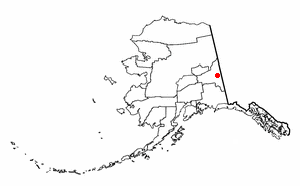
Chicken est une ville d'Alaska située dans la région de recensement de Southeast Fairbanks. Elle est classée comme ville fantôme des États-Unis. En 2006 sa population était de 170 habitants contre 17 habitants en 2000 et 7 en 2010. Elle est desservie par la Taylor Highway.